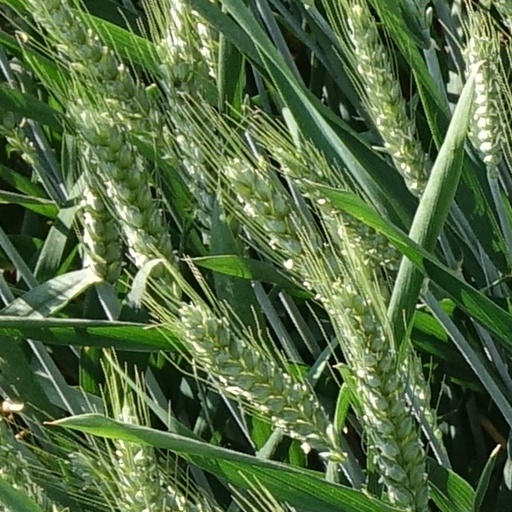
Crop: wheat